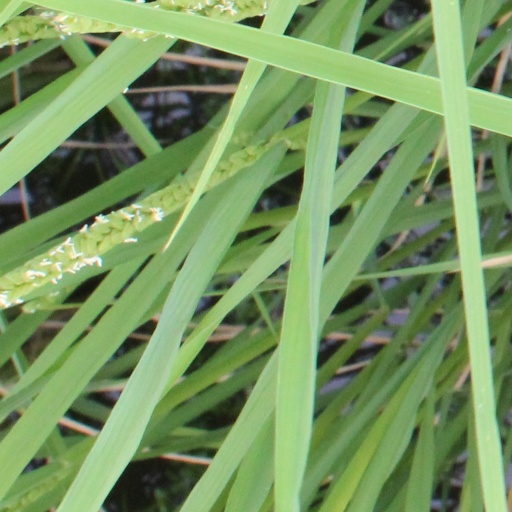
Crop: rice